The Noid

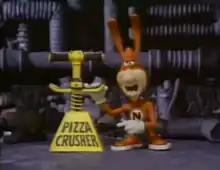
The Noid near his pizza crusher in a 1980s advertisement

The Noid is an advertising character for Domino's Pizza created in the 1980s and briefly revived several times. Clad in a red, skin-tight, rabbit-eared body suit with a black N inscribed in a white circle on his chest, the Noid is a physical manifestation of all the challenges in delivering a pizza within 30 minutes. Though persistent, his efforts are repeatedly thwarted.